Clifton Hotel (England)

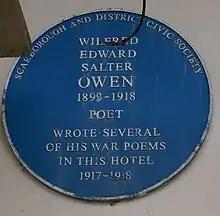
Blue plaque to Wilfred Owen

During the First World War, the hotel was known as the "Clarence Gardens Hotel" and was home to Wilfred Owen, soldier and war poet, who wrote many of his early war poems while on service and the single occupant of the tower room. A heritage trail blue plaque marks the site today. The hotel is a short distance from Saint Mary's Church and the grave of Anne Brontë.